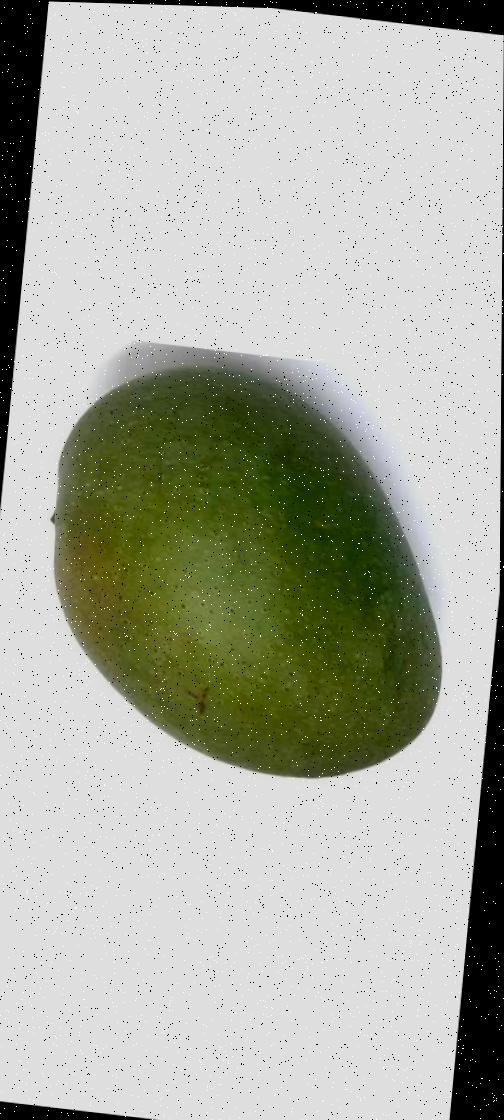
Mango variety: Ashshina Zhinuk